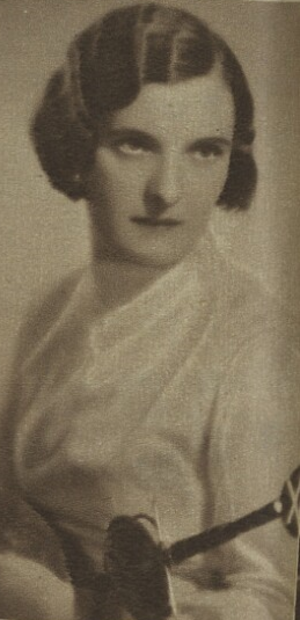
Marie Šedivá-Krůbová, née le 12 octobre 1908 et morte le 13 décembre 1975 à Prague, est une escrimeuse tchécoslovaque pratiquant le fleuret. Elle a remporté le titre de championne du monde en 1938 dans la ville tchécoslovaque de Piešťany, dans un contexte international extrêmement tendu et en l'absence des fleurettistes allemandes, autrichiennes et hongroises, dont les fédérations ont boycotté la compétition. Elle a remporté le titre au terme d'une poule unique de neuf escrimeuses, remportant ses huit assauts sans défaite.